St Michael's Church, Stawley

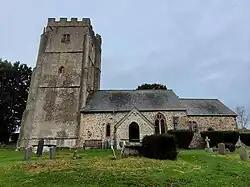

The Church of St Michael in Stawley, Somerset, England dates from the 13th century and has been designated as a Grade I listed building.